Târgoviște Art Museum

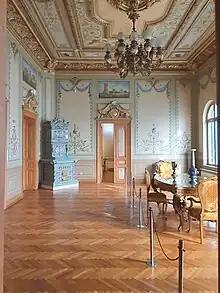
Târgoviște Art Museum Interior design

The building stands as one of the significant architectural landmarks of the city from the late 19th century. Constructed between 1892 and 1894 under the stewardship of Italian entrepreneur Giovanni Baltasare Vignosa, it originally served as the seat of the Dâmbovița County Prefecture. The edifice employs a classical architectural style infused with Baroque influences, complemented by an interior adorned with murals. The artwork becomes increasingly ornate in the successive levels, culminating in the highly decorated "Sălii de Consiliu" (Council Room). The mural paintings adorning this central room exhibit motifs inspired by Neoclassicism, botanical elements, and floral designs, strongly influenced by Italian Baroque aesthetics. Above each of the five entrances to the room, there are painted landscapes featuring landmarks of Târgoviște, such as the Domnească Court and the New Metropolis, as envisioned by the Italian painter Giovanni Battista del Basso in 1894–1895. A unique depiction of the Dâmbovița County crest tops the central doorway. In the 1970s, following the relocation of the County Prefecture to a larger and more modern facility, the building served as the Adult Section of the County Library until the late 1980s. Subsequently, it underwent extensive renovations to combat advanced deterioration, culminating in its reopening to the public in 2009 as an art museum.